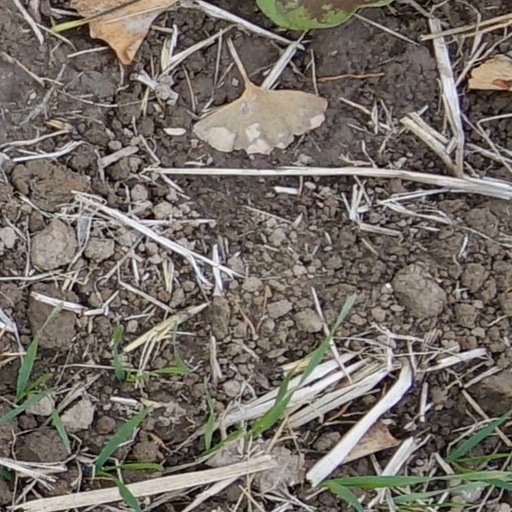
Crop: wheat